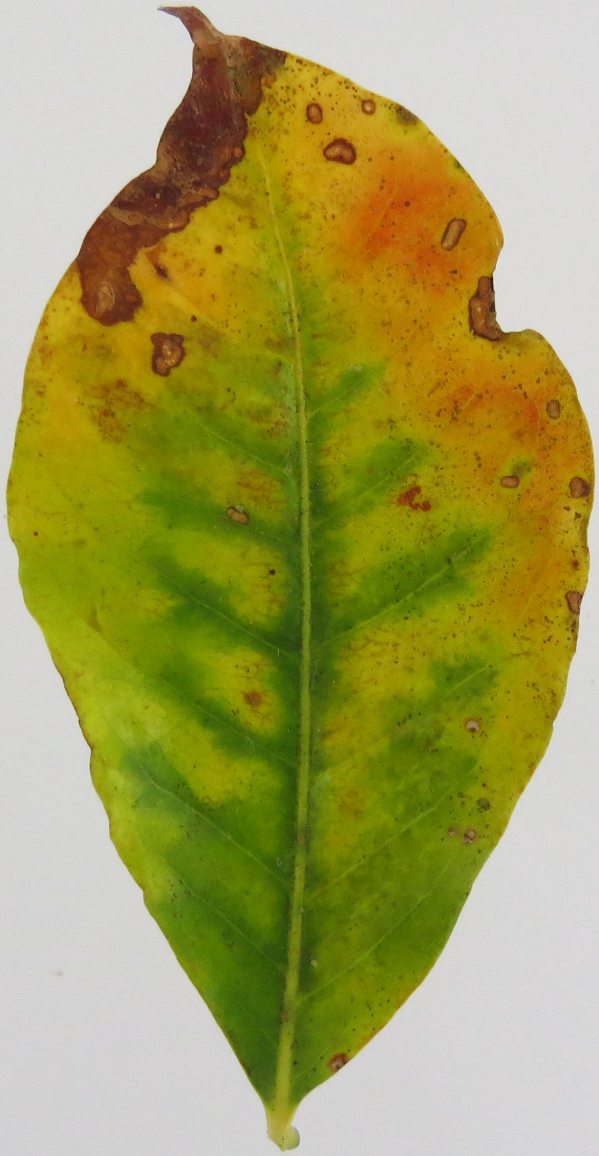
Label: phosphorus-P